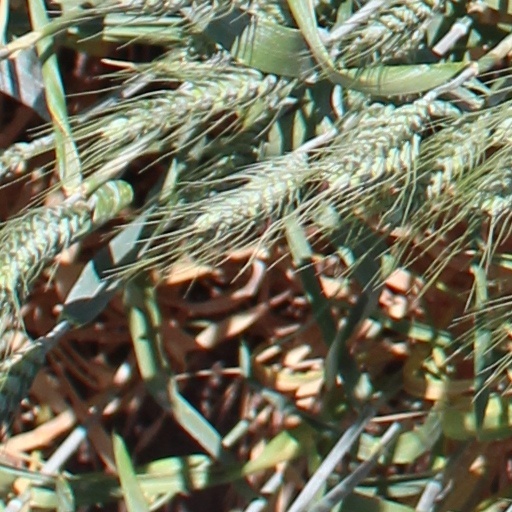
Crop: wheat